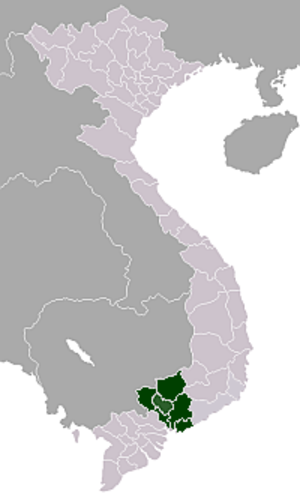
Le Sud-Est est une région du Viêt Nam comptant huit provinces et municipalités. C'est la région la plus développée du pays. Sa superficie totale est de 23 598,0 km² pour une population de 15 192 300 habitants.